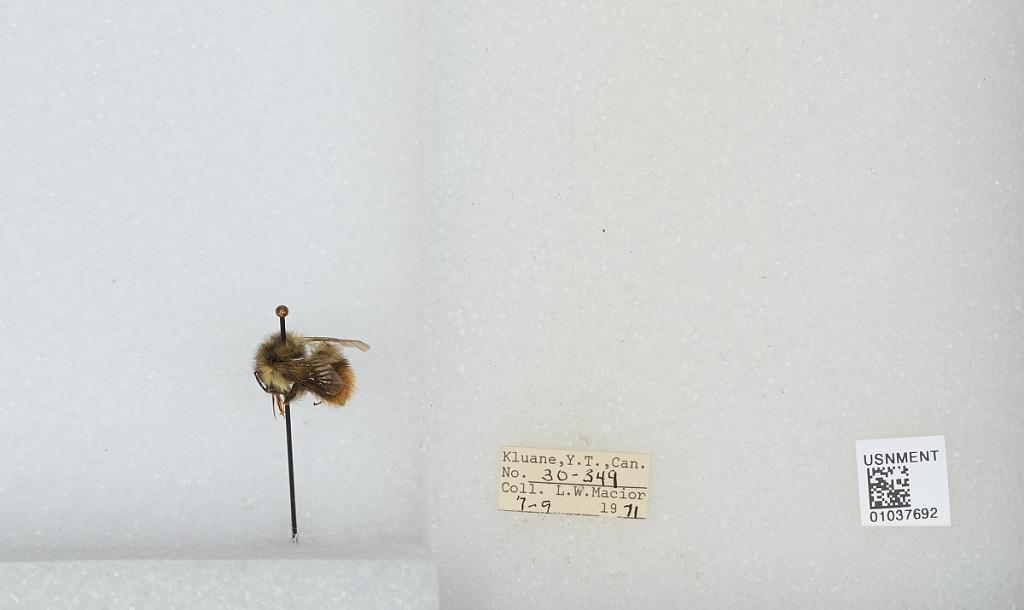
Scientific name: Bombus (Pyrobombus) mixtus Cresson
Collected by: L. Macior
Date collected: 1971-7-9
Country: Canada
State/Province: Yukon Territory
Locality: Kluane
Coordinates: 60.75, -139.5